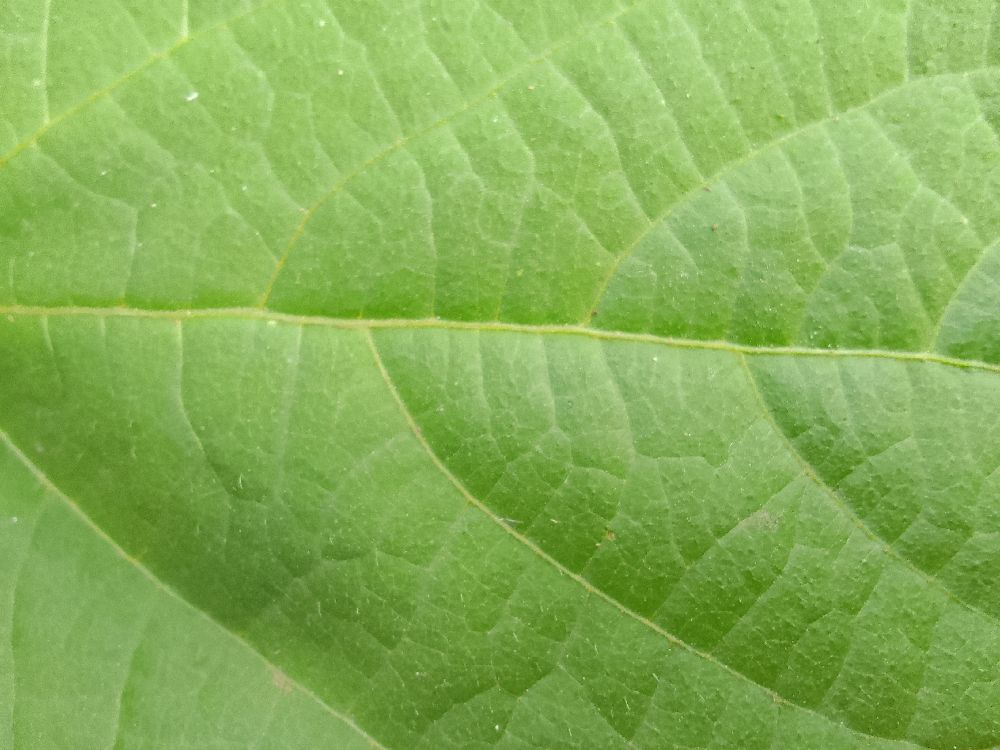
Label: healthy